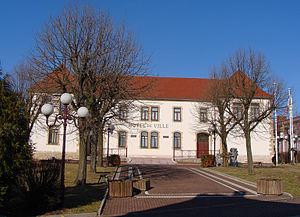
L'Hôpital (Moselle). Place de la Mairie et Hôtel de Ville
L’Hôpital est une commune française de Lorraine, située dans le département de la Moselle, en région Grand Est. Elle est localisée dans la région naturelle du Warndt, dans le bassin de vie de la Moselle-est et dépend de l'Agglo Saint-Avold Synergie.